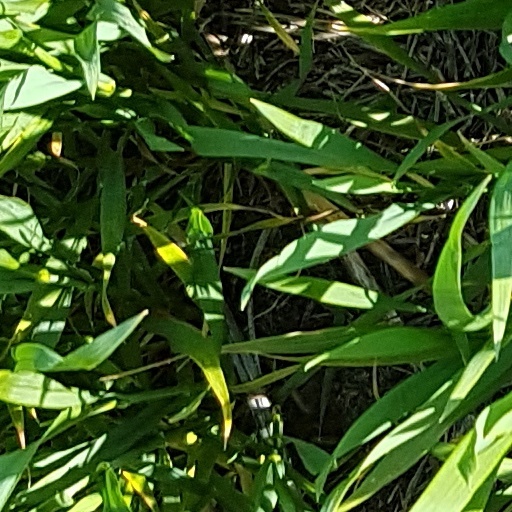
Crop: wheat